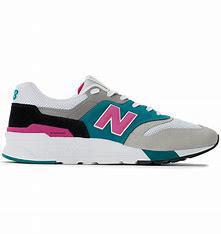
Brand: New
Model: Balance New Balance 997H